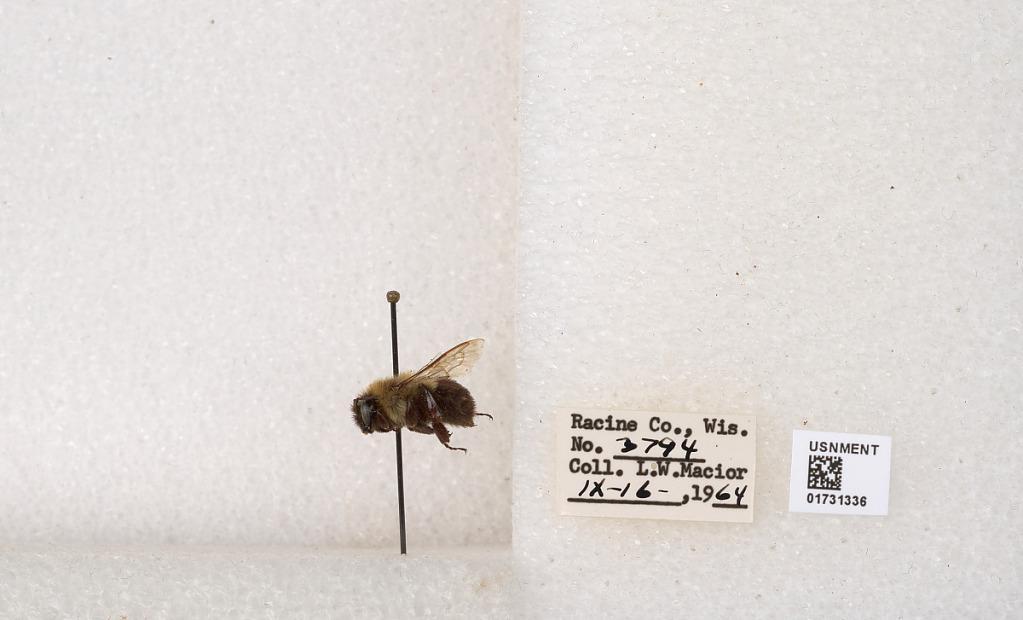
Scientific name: Bombus impatiens Cresson
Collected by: L. Macior
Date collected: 1964-9-16
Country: United States
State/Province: Wisconsin
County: Racine
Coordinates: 42.7299, -87.8123